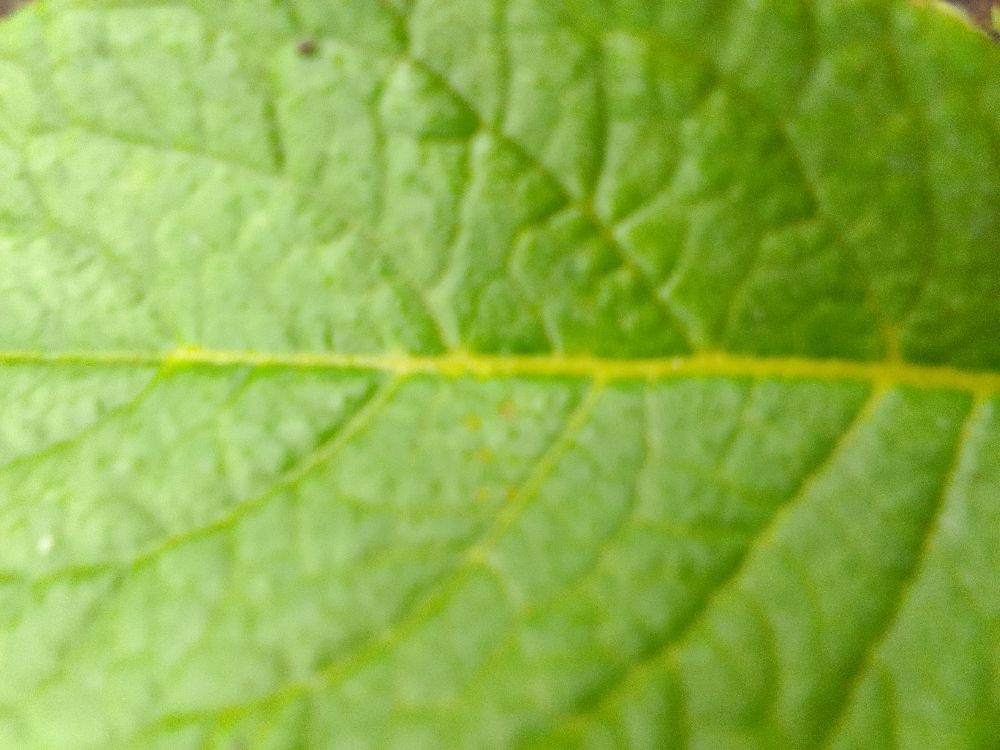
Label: Healthy